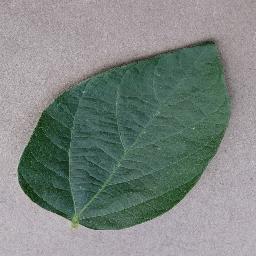
Label: Soybean___healthy